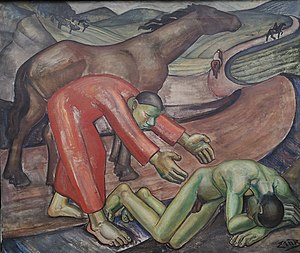
Elisa Maria Boglino / Opvækst og karriere / Tiden på Sicilien
Den barmhjertige Samaritan. Elisa Maria Boglino. Olie på lærred .1928
Maleri forestillende den barmhjertige Samaritan. Mand i rød kjortel vil hjælpe en anden, der ligger ned. Hest i baggrund. EMB. 1928 –
Elisa Johanne Rosa Maria Boglino var en dansk-italiensk malerinde og avantgardekunstner.